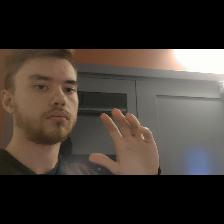
Label: Human